The Lost World (Doyle novel)

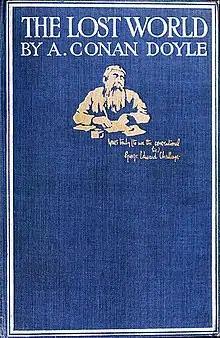
Cover of the first edition of "The Lost World"

The Lost World is an adventure and science fiction novel by British writer Sir Arthur Conan Doyle recounting an expedition to a remote plateau in the Amazon basin of South America where dinosaurs and other prehistoric animals still survive, along with a tribe of vicious ape-like creatures that are in conflict with a group of indigenous Indians. The work introduces the character of Professor Challenger, who leads the expedition (and who would appear in later Conan Doyle stories), and is narrated in the first person by the journalist member (Edward Malone) of the exploration party. "The Lost World" appeared in serial form in the "Strand Magazine", illustrated by New-Zealand-born artist Harry Rountree, during the months of April through November 1912 and also was serialized in magazines in the United States from March to November 1912. Hodder & Stoughton published the first book edition in October 1912 in Great Britain (London), with printings as well in the United States (New York) and in Canada (Toronto).